UCLA Bruins men's basketball

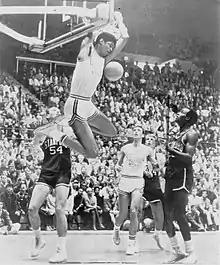
Lew Alcindor (later Kareem Abdul-Jabbar) makes a reverse two hand dunk.

By 1962 the probation was no longer in place and Wooden had returned the Bruins to the top of their conference (now the Pac-12 Conference). This time, however, they would take the next step, and go on to unleash a run of dominance unparalleled in the history of college sports. A narrow loss due largely to a controversial foul call in the semifinal of the 1962 NCAA Tournament convinced Wooden that his Bruins were ready to contend for national championships. Two seasons later, the final piece of the puzzle fell into place when assistant coach Jerry Norman persuaded Wooden that the team's small-sized players and fast-paced offense would be complemented by the adoption of a zone press defense. The result was a dramatic increase in scoring, giving UCLA a powerhouse team led by Walt Hazzard and Gail Goodrich that went undefeated on its way to the school's first basketball national championship.